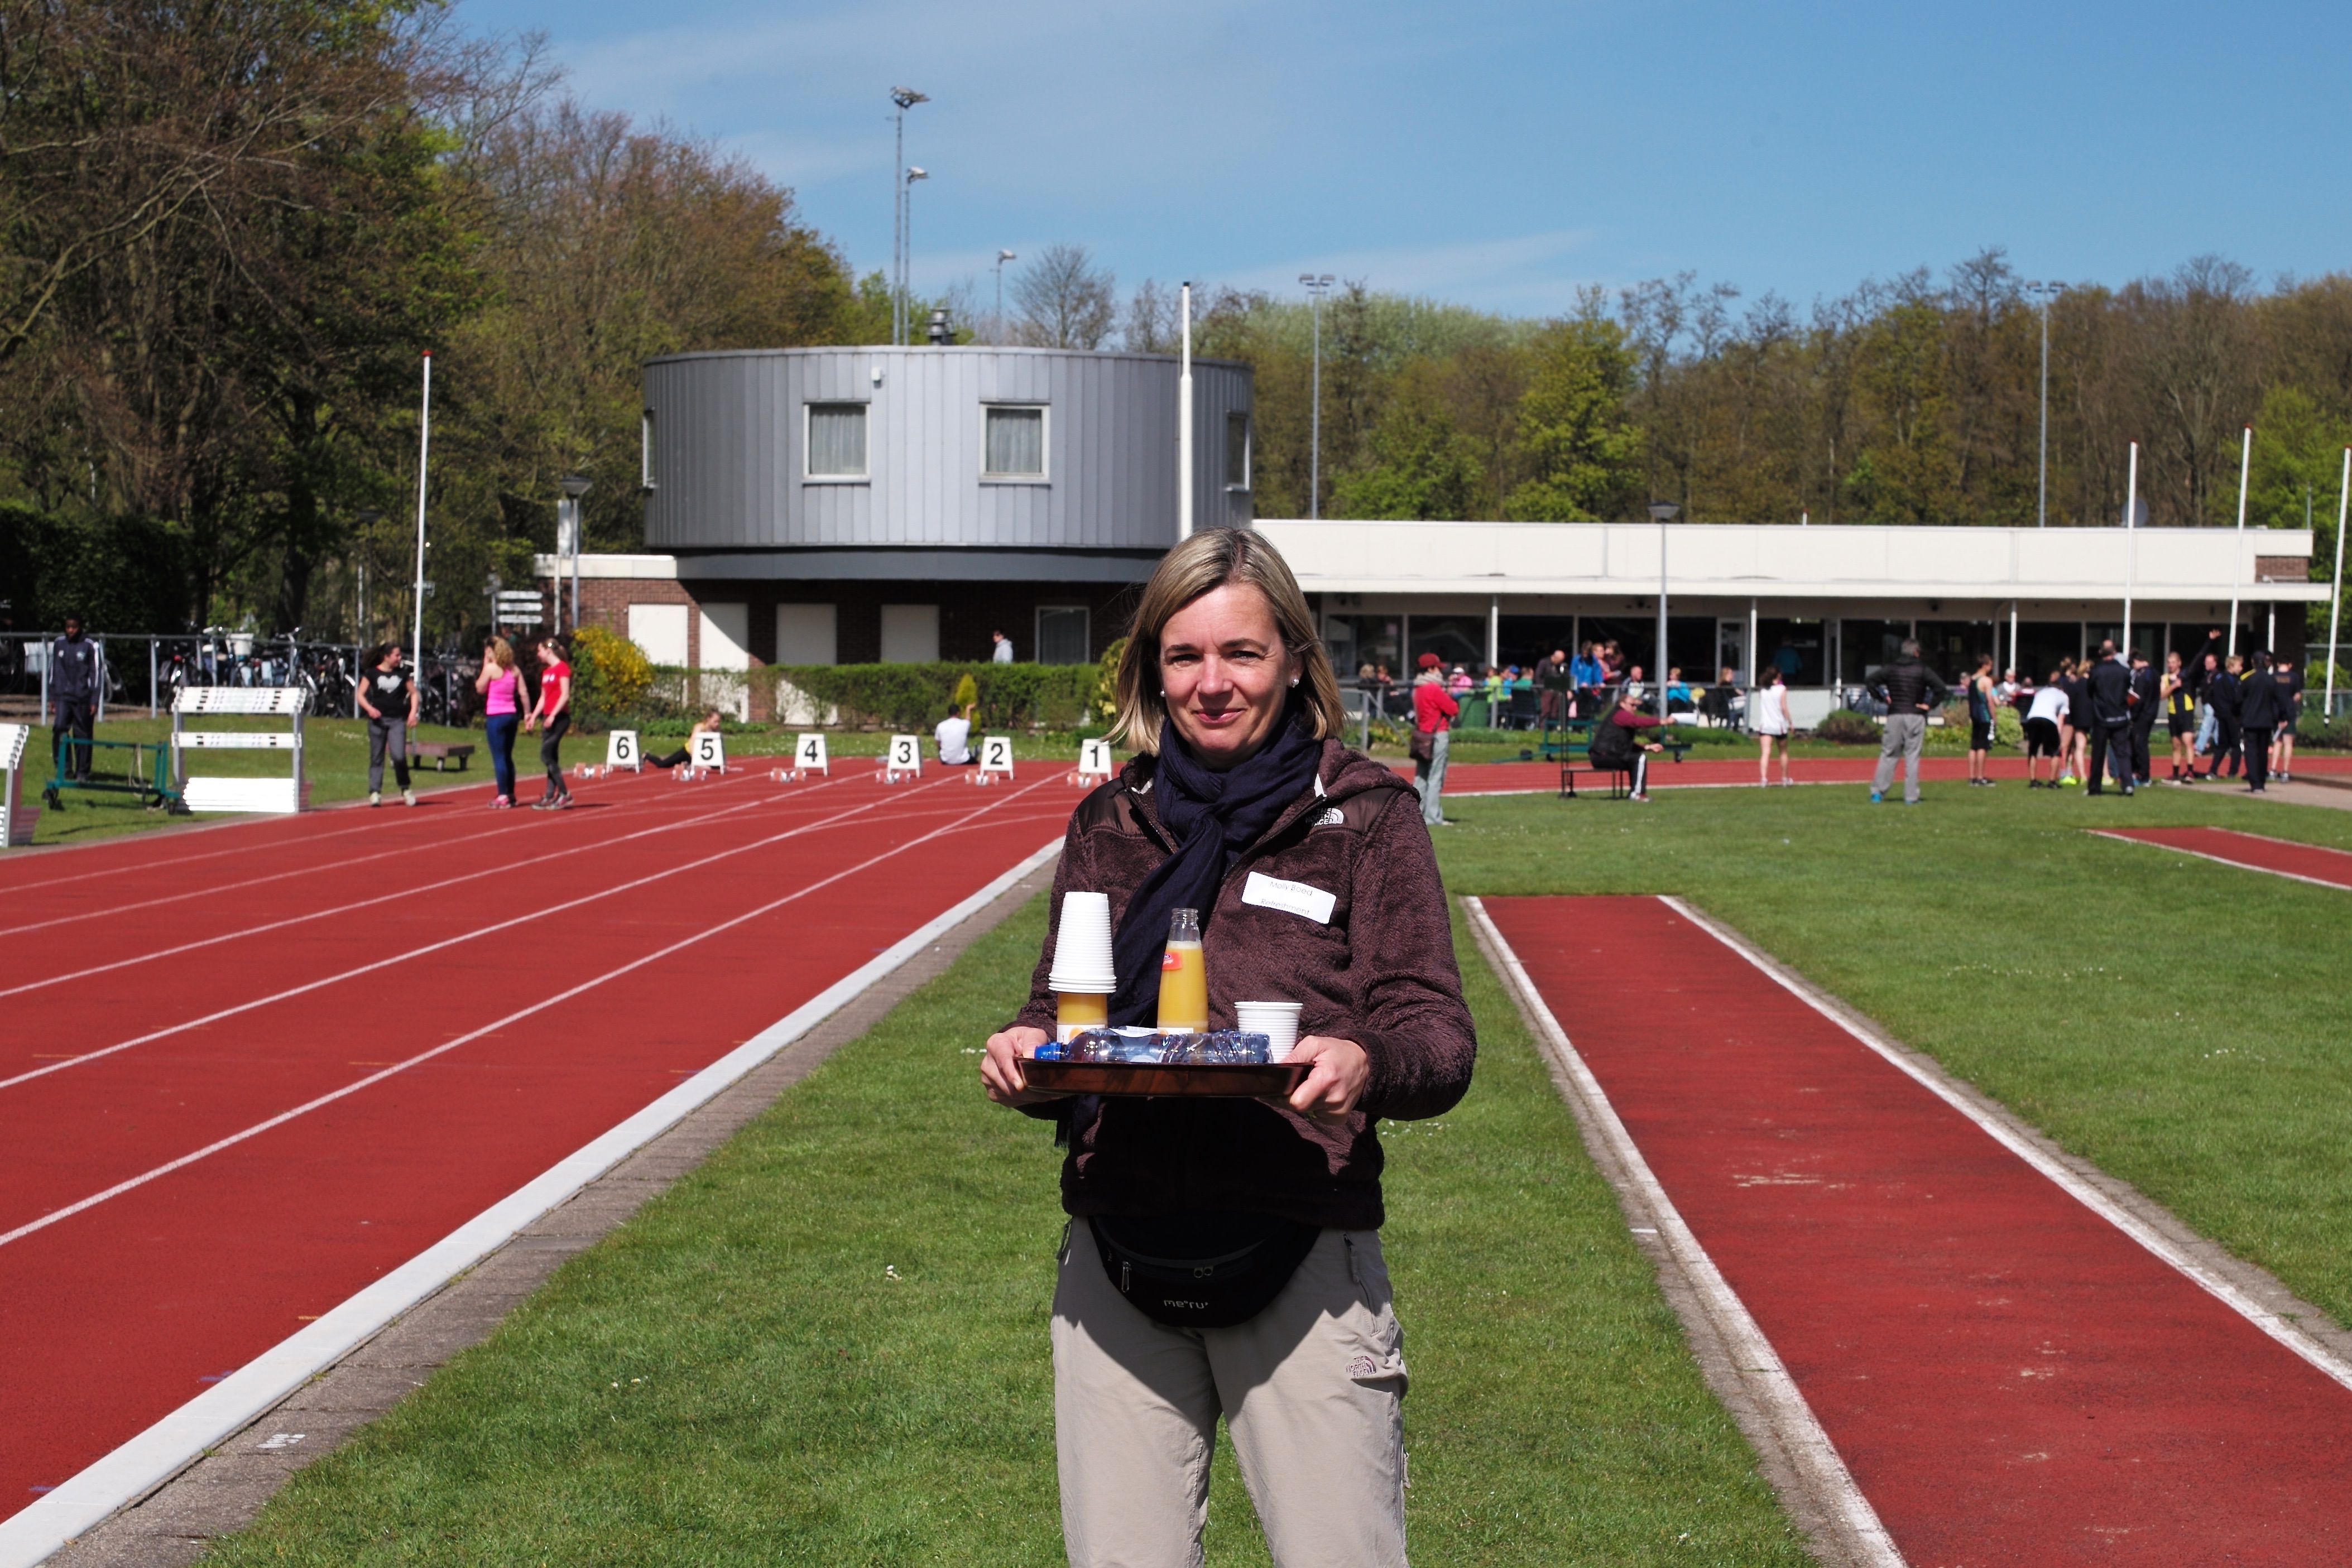
track, run, runner, ash, stadium, race, competition, holland, hague, netherlands, international, girls, m, american, sports, boys, 50, school, runners, junior, leica, 240, summilux, varsity, athletics, meet, sprint, human action, endurance sports, duathlon, track and field athletics